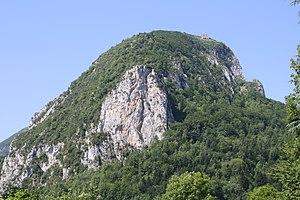
Le Roc de la Tour depuis le chemin de Serralongue. Español: El Roc de la Tour desde el camino de Serralongue.